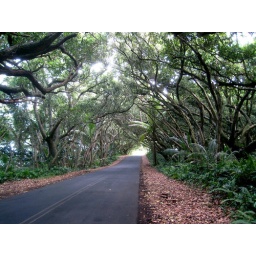
One-lane road along the beach in Puna, Hawaii